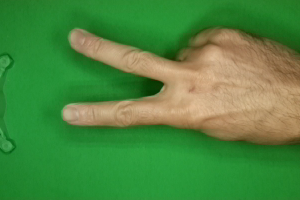
Label: scissors